1773 Phipps expedition towards the North Pole

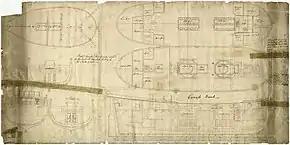
Original plans for HMS "Carcass", 1758

Constantine Phipps volunteered for the expedition and was appointed its commander. For ships, the Admiralty chose bomb vessels, ships designed to carry heavy mortars that could attack coastal defences, as these had very strong hulls and were also not required during peace time. The bomb vessel was chosen as the expedition ship and modified at Deptford Dockyard in March and April 1773. A second bomb vessel, , under the command of Skeffington Lutwidge since June 1771, was refitted at Sheerness Dockyard, with both ships provided with additional protection against ice.